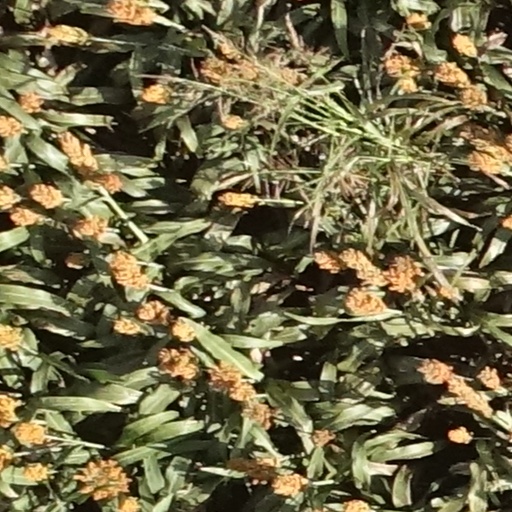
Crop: sorghum